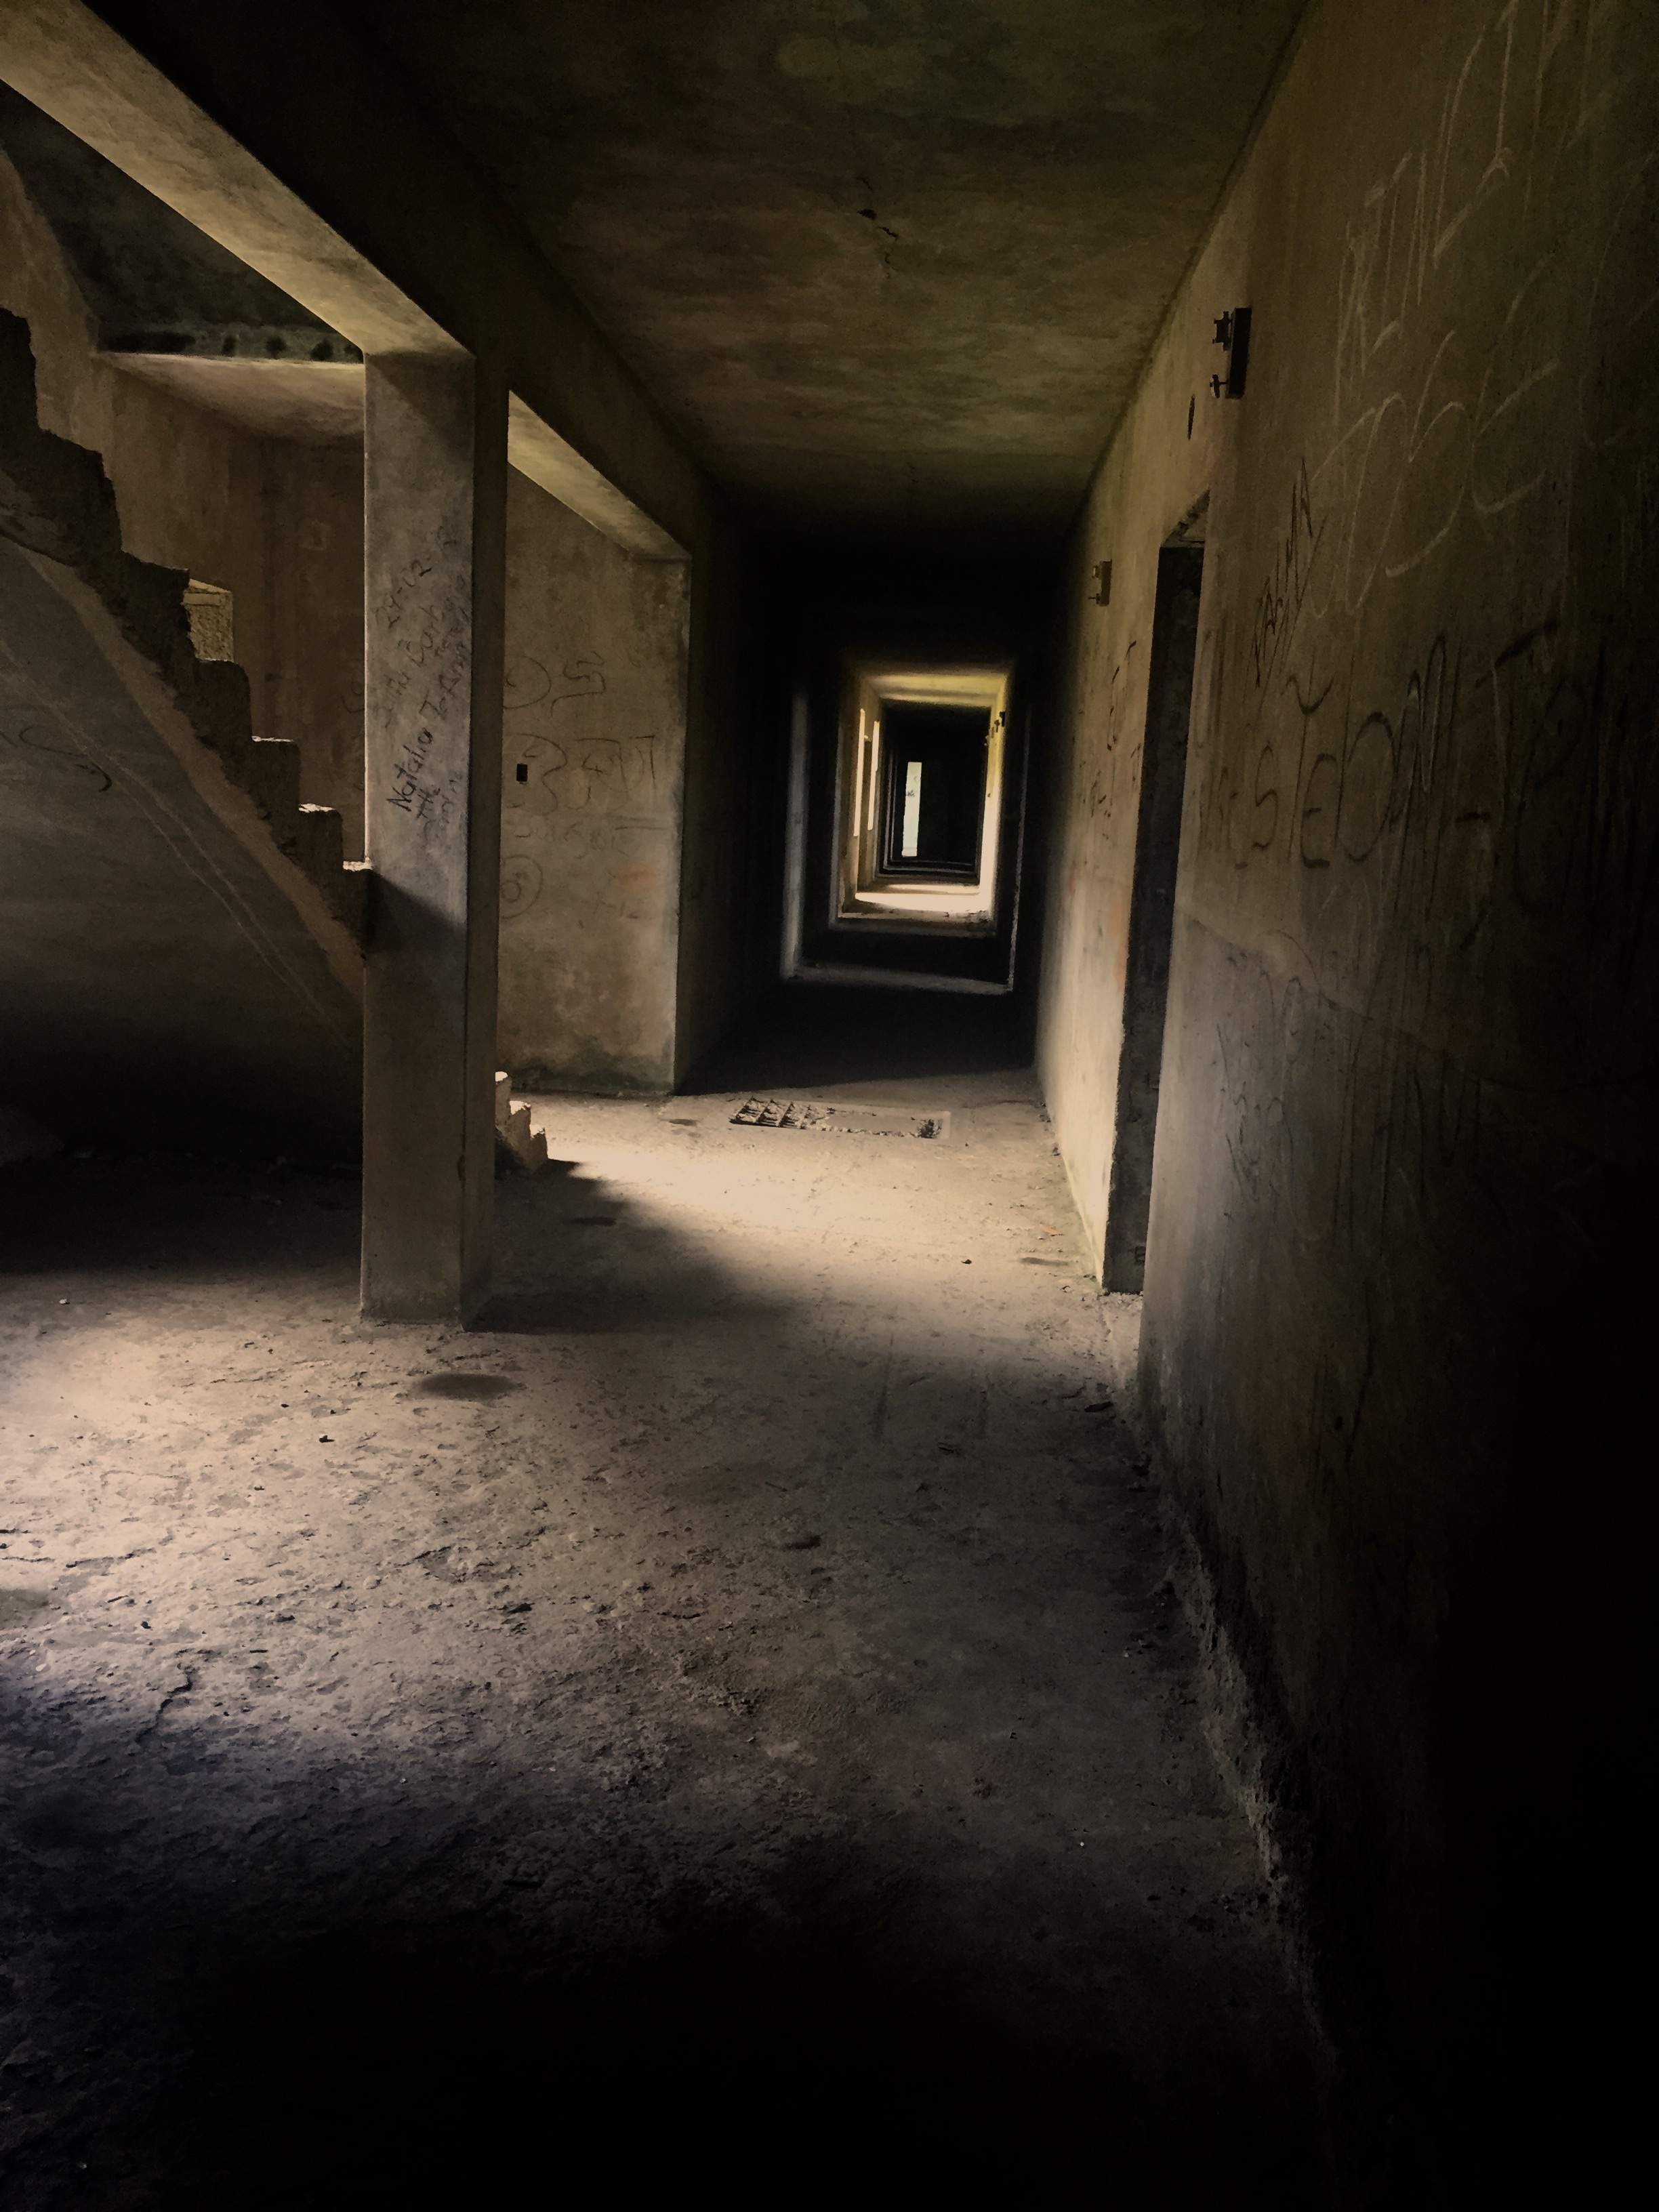
light, wood, night, house, adventure, alley, wall, shadow, darkness, black, monochrome, sanatorium, cartago